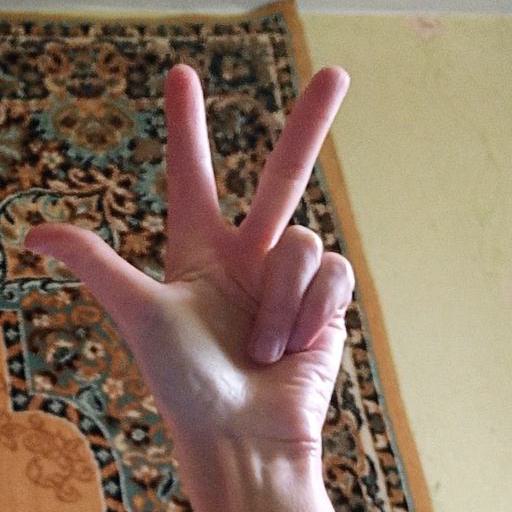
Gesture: three2